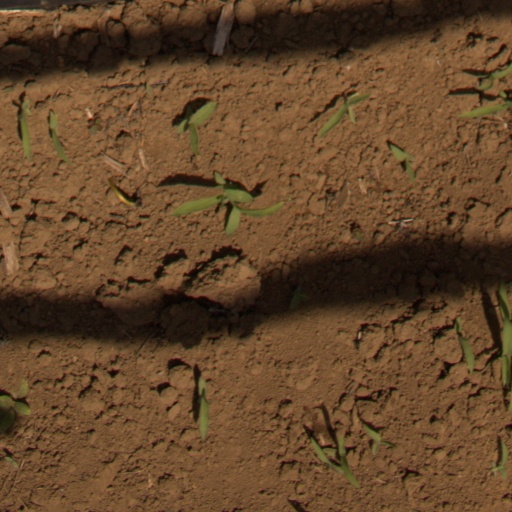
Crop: Jerusalem artichoke